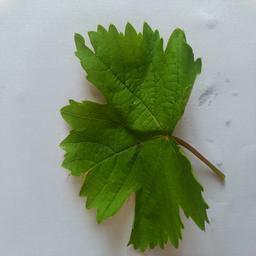
Label: Healthy Leaves